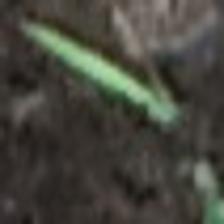
Label: single